John A. Winston

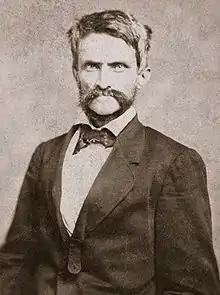

Winston, like his father, operated plantations using enslaved labor. He also became Cotton Commissioner, inspecting the state's main export crop.